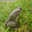
Label: frog